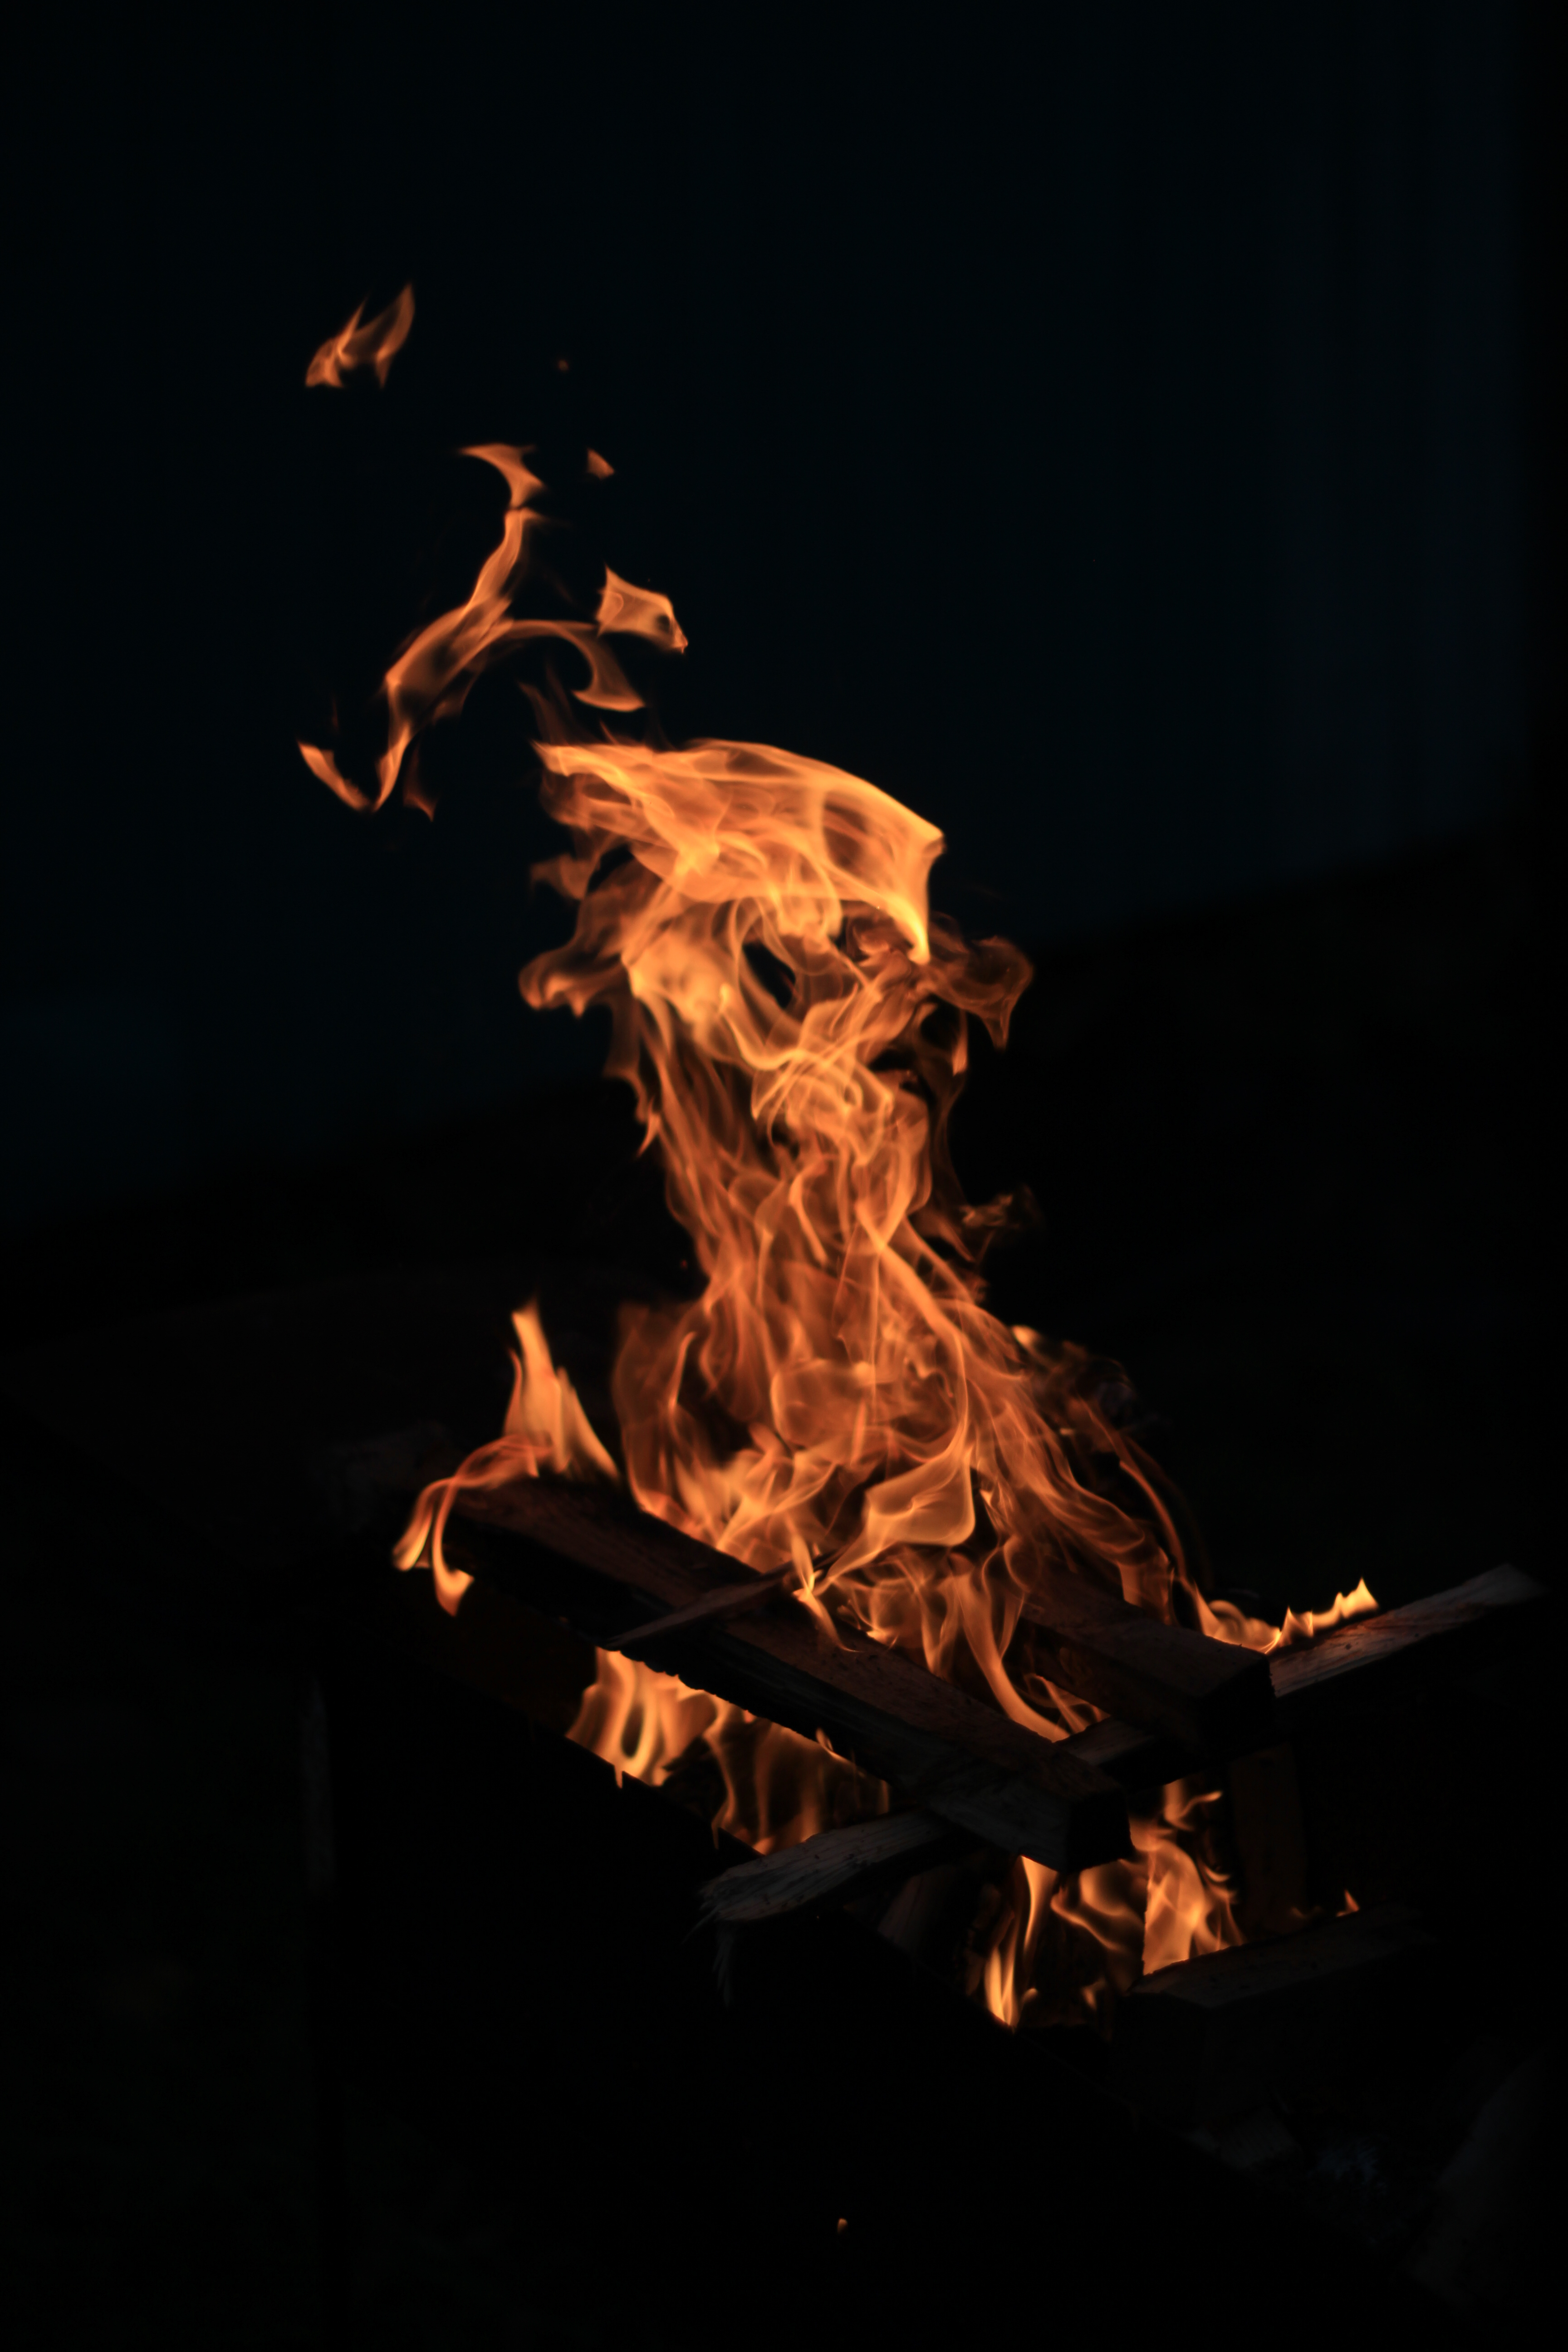
fire, flame, embers, bonfire, burns, brightly, picnic, barbecue, spark, wood, ashes, heat, smoke, event, darkness, campfire